Larry Ellison

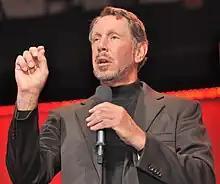
Ellison in 2009

In 1994, Informix overtook Sybase and became Oracle's most important rival. The intense war between Informix CEO Phil White and Ellison was front-page Silicon Valley news for three years. In April 1997, Informix announced a major revenue shortfall and earnings restatements. Phil White eventually landed in jail, and IBM absorbed Informix in 2001. Also in 1997, Ellison was made a director of Apple Computer after Steve Jobs returned to the company. Ellison resigned in 2002. With the defeat of Informix and of Sybase, Oracle enjoyed years of industry dominance until the rise of Microsoft SQL Server in the late 1990s and IBM's acquisition of Informix Software in 2001 to complement their DB2 database. Oracle's main competition for new database licenses on UNIX, Linux, and Windows operating systems comes from IBM's DB2 and from Microsoft SQL Server. IBM's DB2 still dominates the mainframe database market.